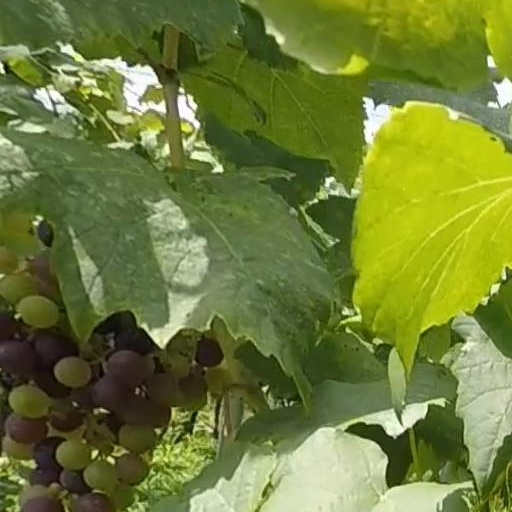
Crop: grape